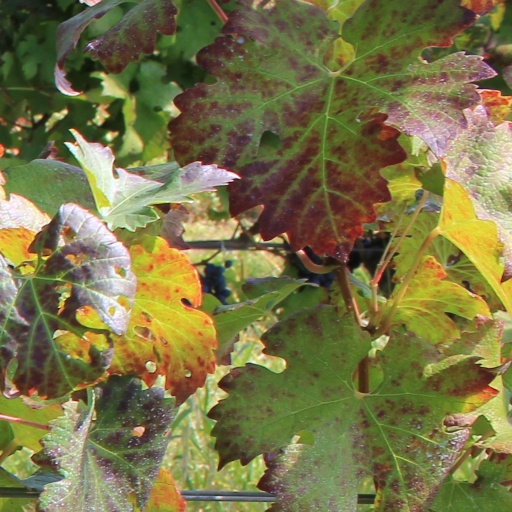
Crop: grape